Jann Mardenborough

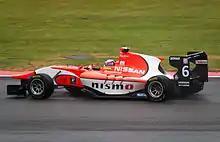
Mardenborough driving for Arden International during the 2014 GP3 Series season

Jann Mardenborough took part in the 2011 GT Academy competition, which was a joint venture between Nissan and the developers of "Gran Turismo" with the goal of identifying potential racers via online racing events. Mardenborough won the competition despite having no prior professional racing experience thanks to his outstanding talent.